St. Dominic Cathedral, Moquegua

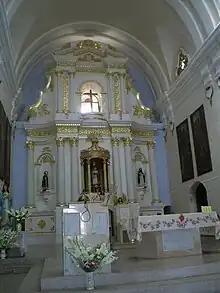
Internal view

It is a co-cathedral that follows the Roman or Latin rite and is one of the two co-cathedrals owned by the Diocese of Tacna and Moquegua that was created in 1944 by Pope Pius XII through the bull .